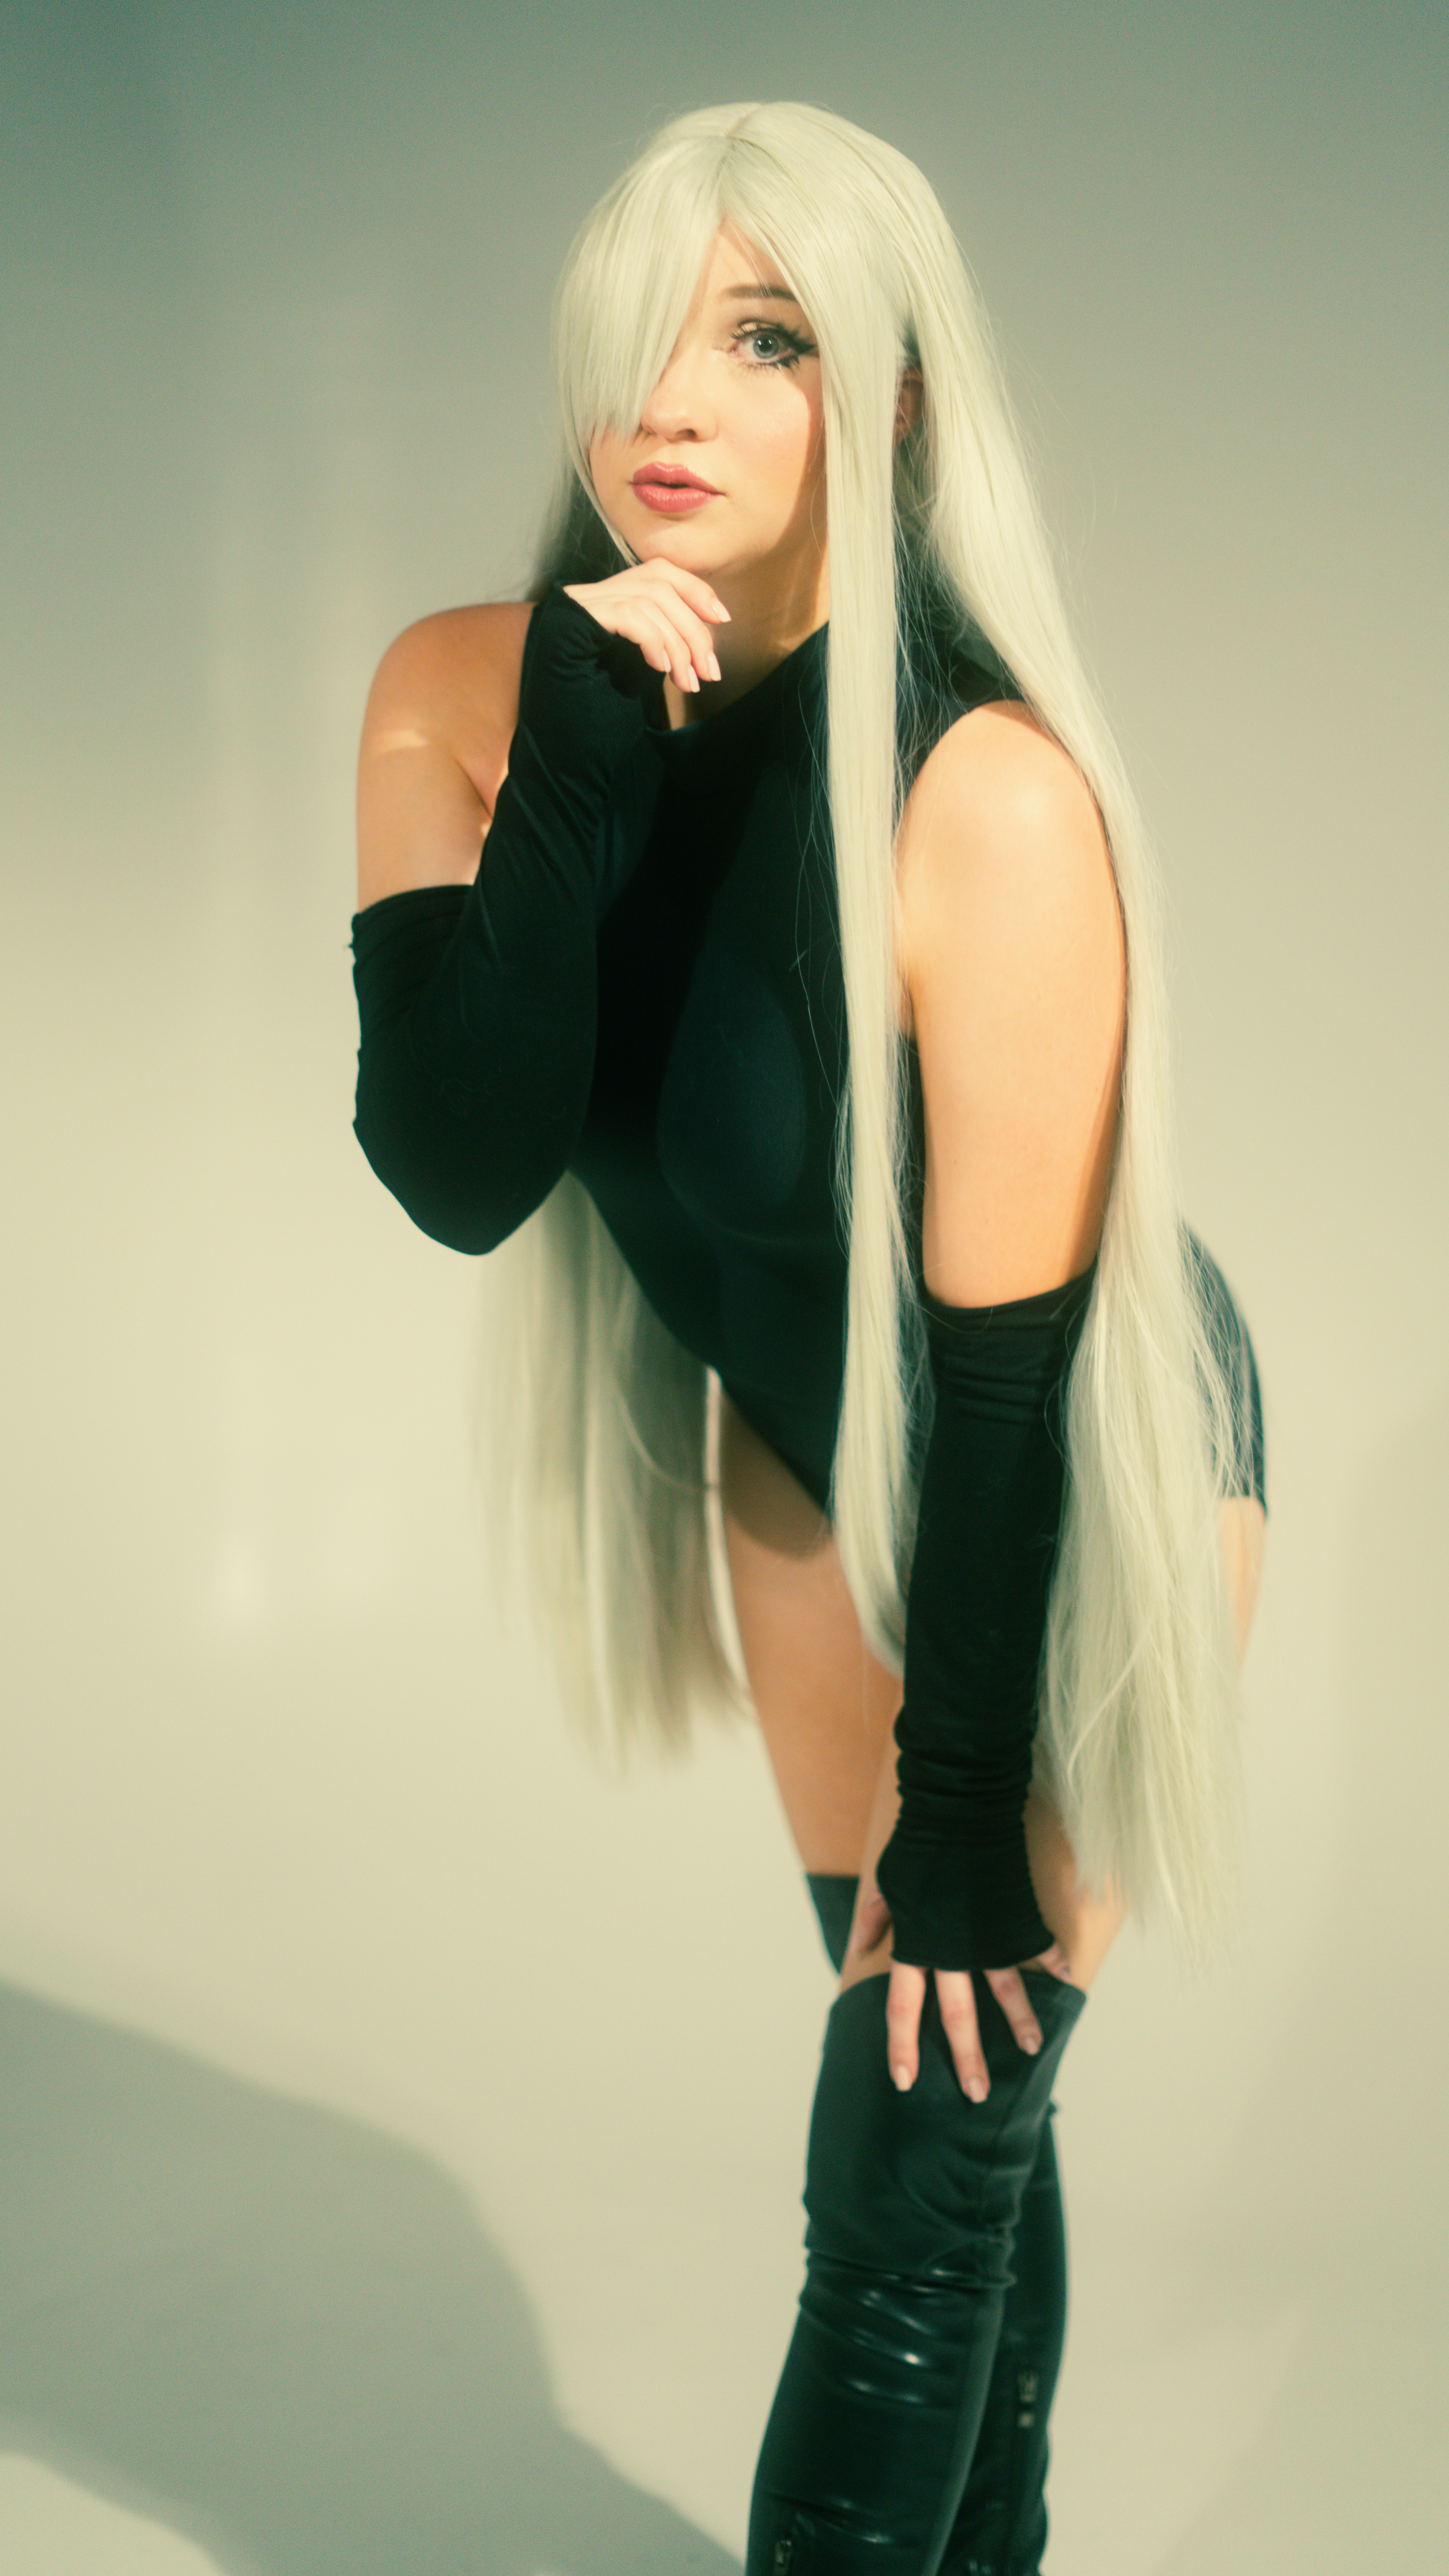
woman, face, hair, joint, lip, arm, muscle, eyelash, fashion, flash photography, sleeve, gesture, thigh, black hair, cool, makeover, layered hair, wig, fashion model, long hair, beauty, fashion design, Step cutting, waist, bangs, jewellery, human leg, brown hair, blond, electric blue, fashion accessory, knee, hime cut, sitting, hair coloring, fur, illustration, cg artwork, costume, photo shoot, portrait photography, model, necklace